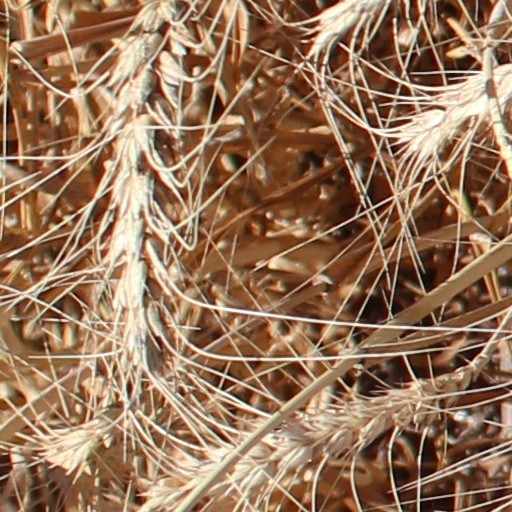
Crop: wheat